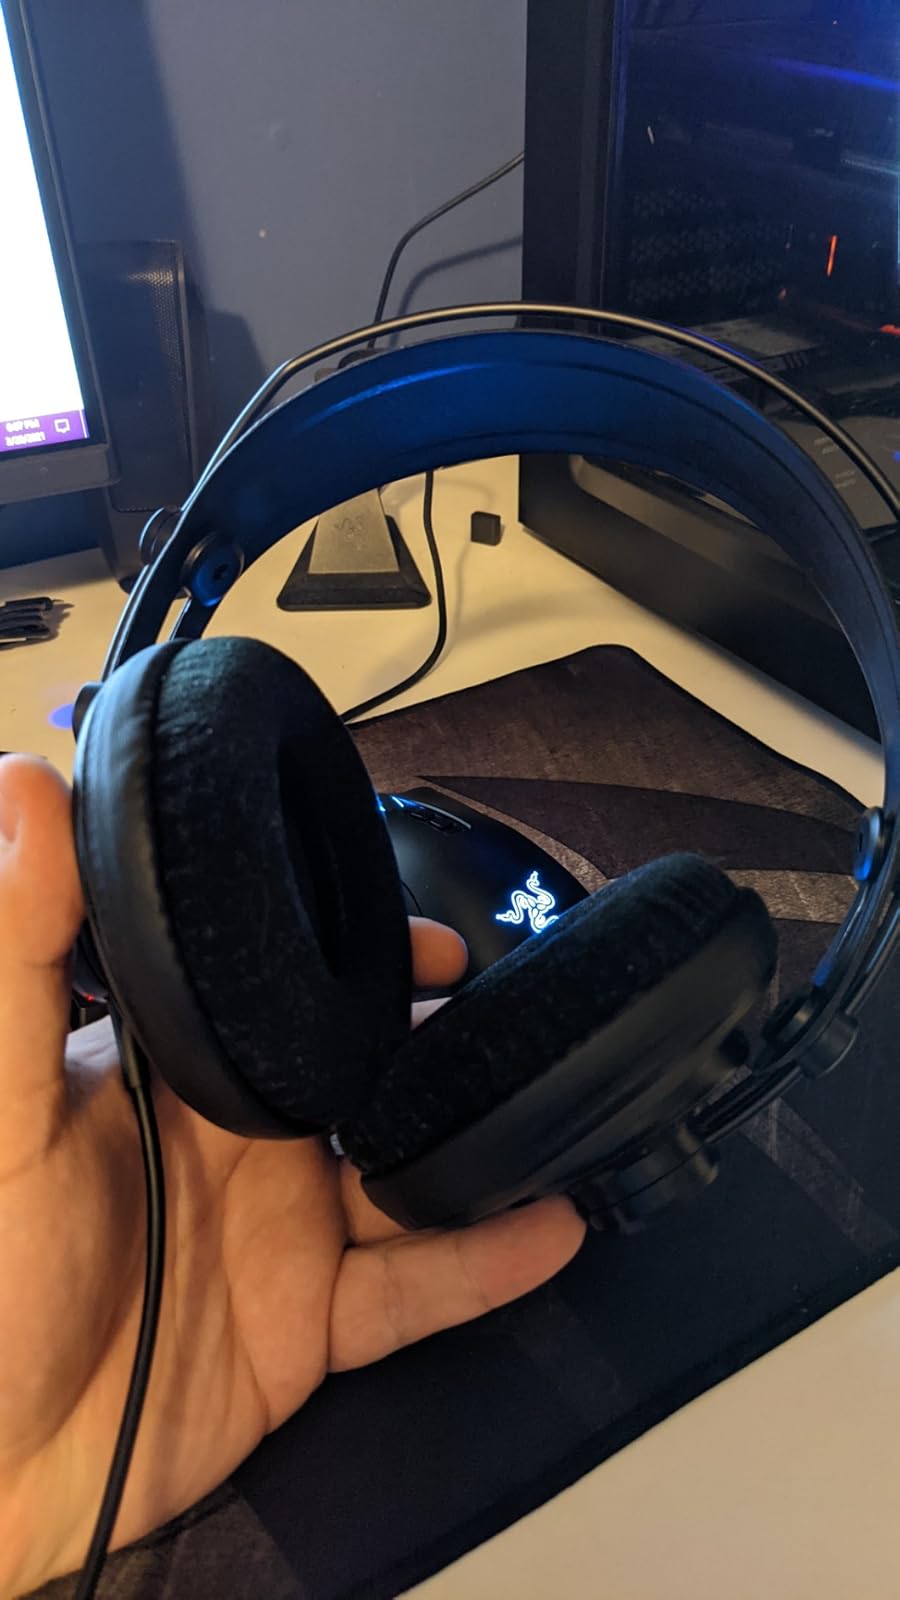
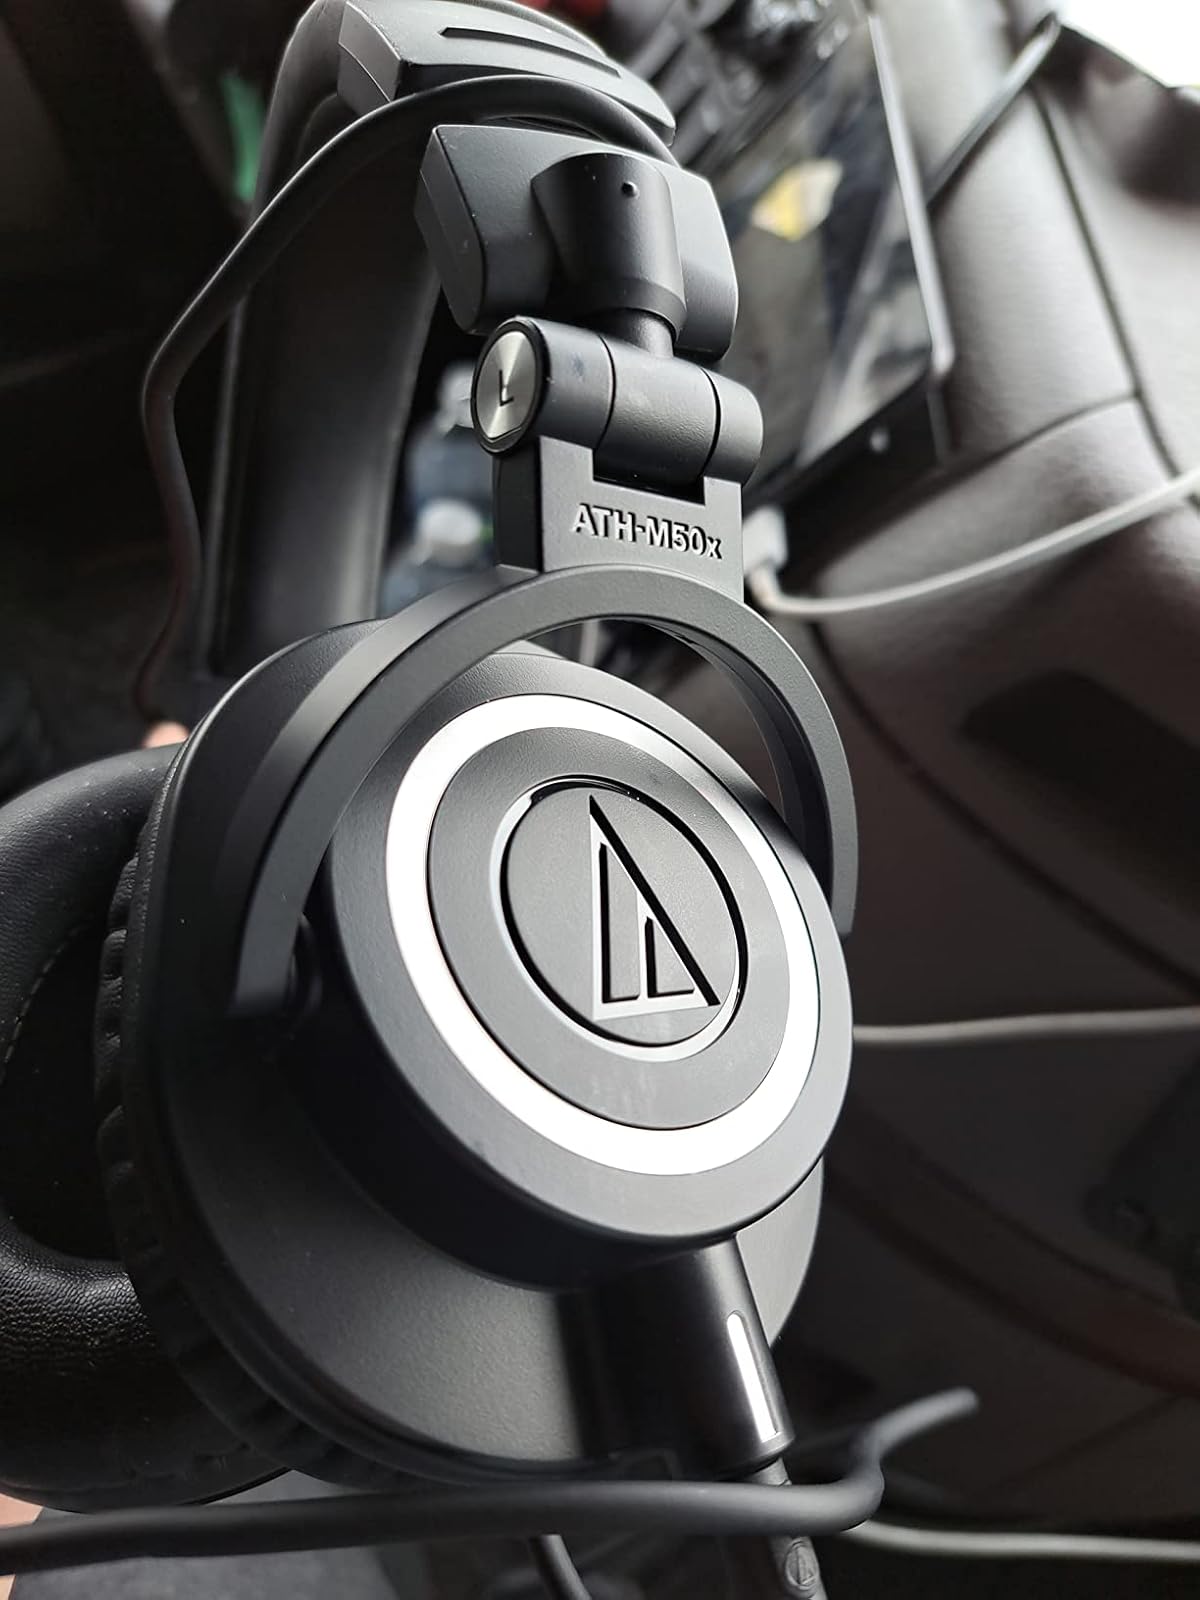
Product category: headphones
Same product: no